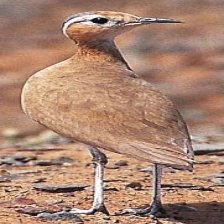
Species: BURCHELLS COURSER
Scientific name: CURSORIUS RUFUS